University of Wales Trinity Saint David

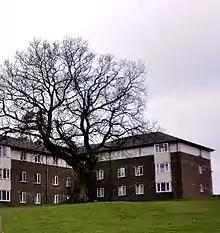
Archbishop Noakes student accommodation

"The Cliff Tucker building", on the banks of the River Dulas, was opened by Sir Anthony Hopkins in 1996 on the site of the former archaeology practice trenches and incorporates several teaching rooms and a lecture theatre. It was named in honour of Cliff Tucker, a former student and benefactor of the university.